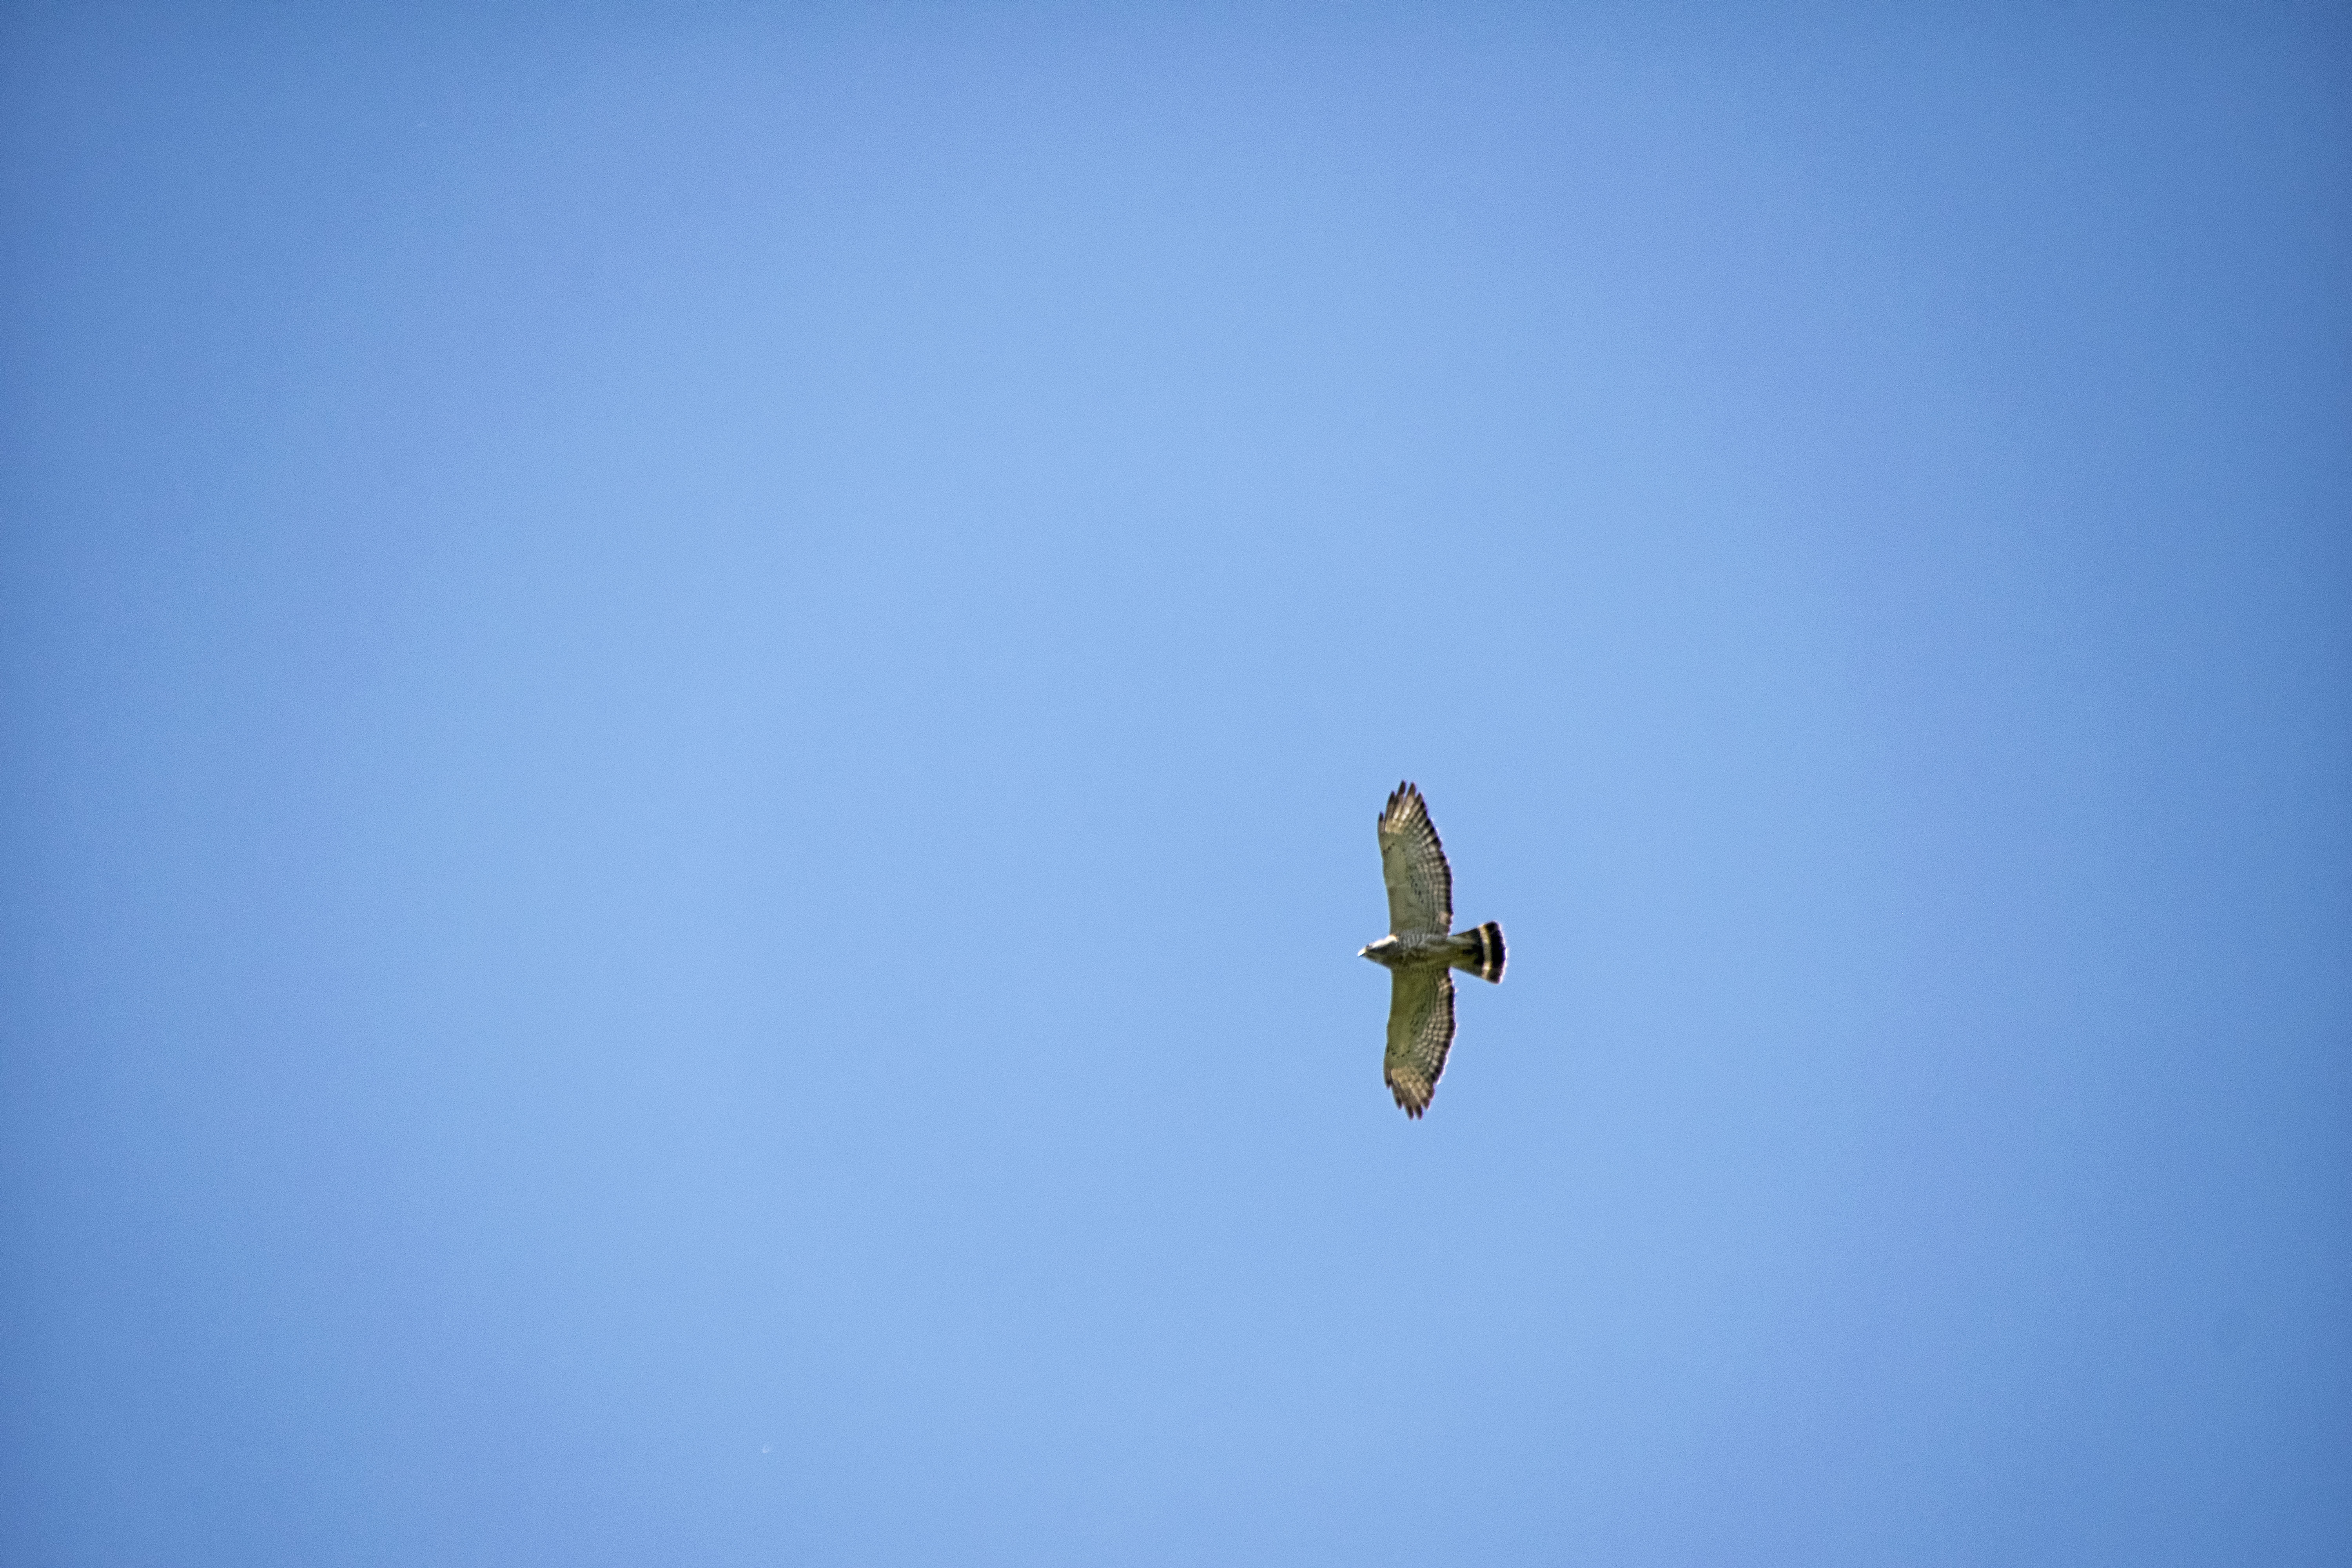
bird, wing, sky, flight, blue, winged, hawk, toy, canada, quebec, sherbrooke, oiseau, petite, buse, broad, screenshot, atmosphere of earth, computer wallpaper